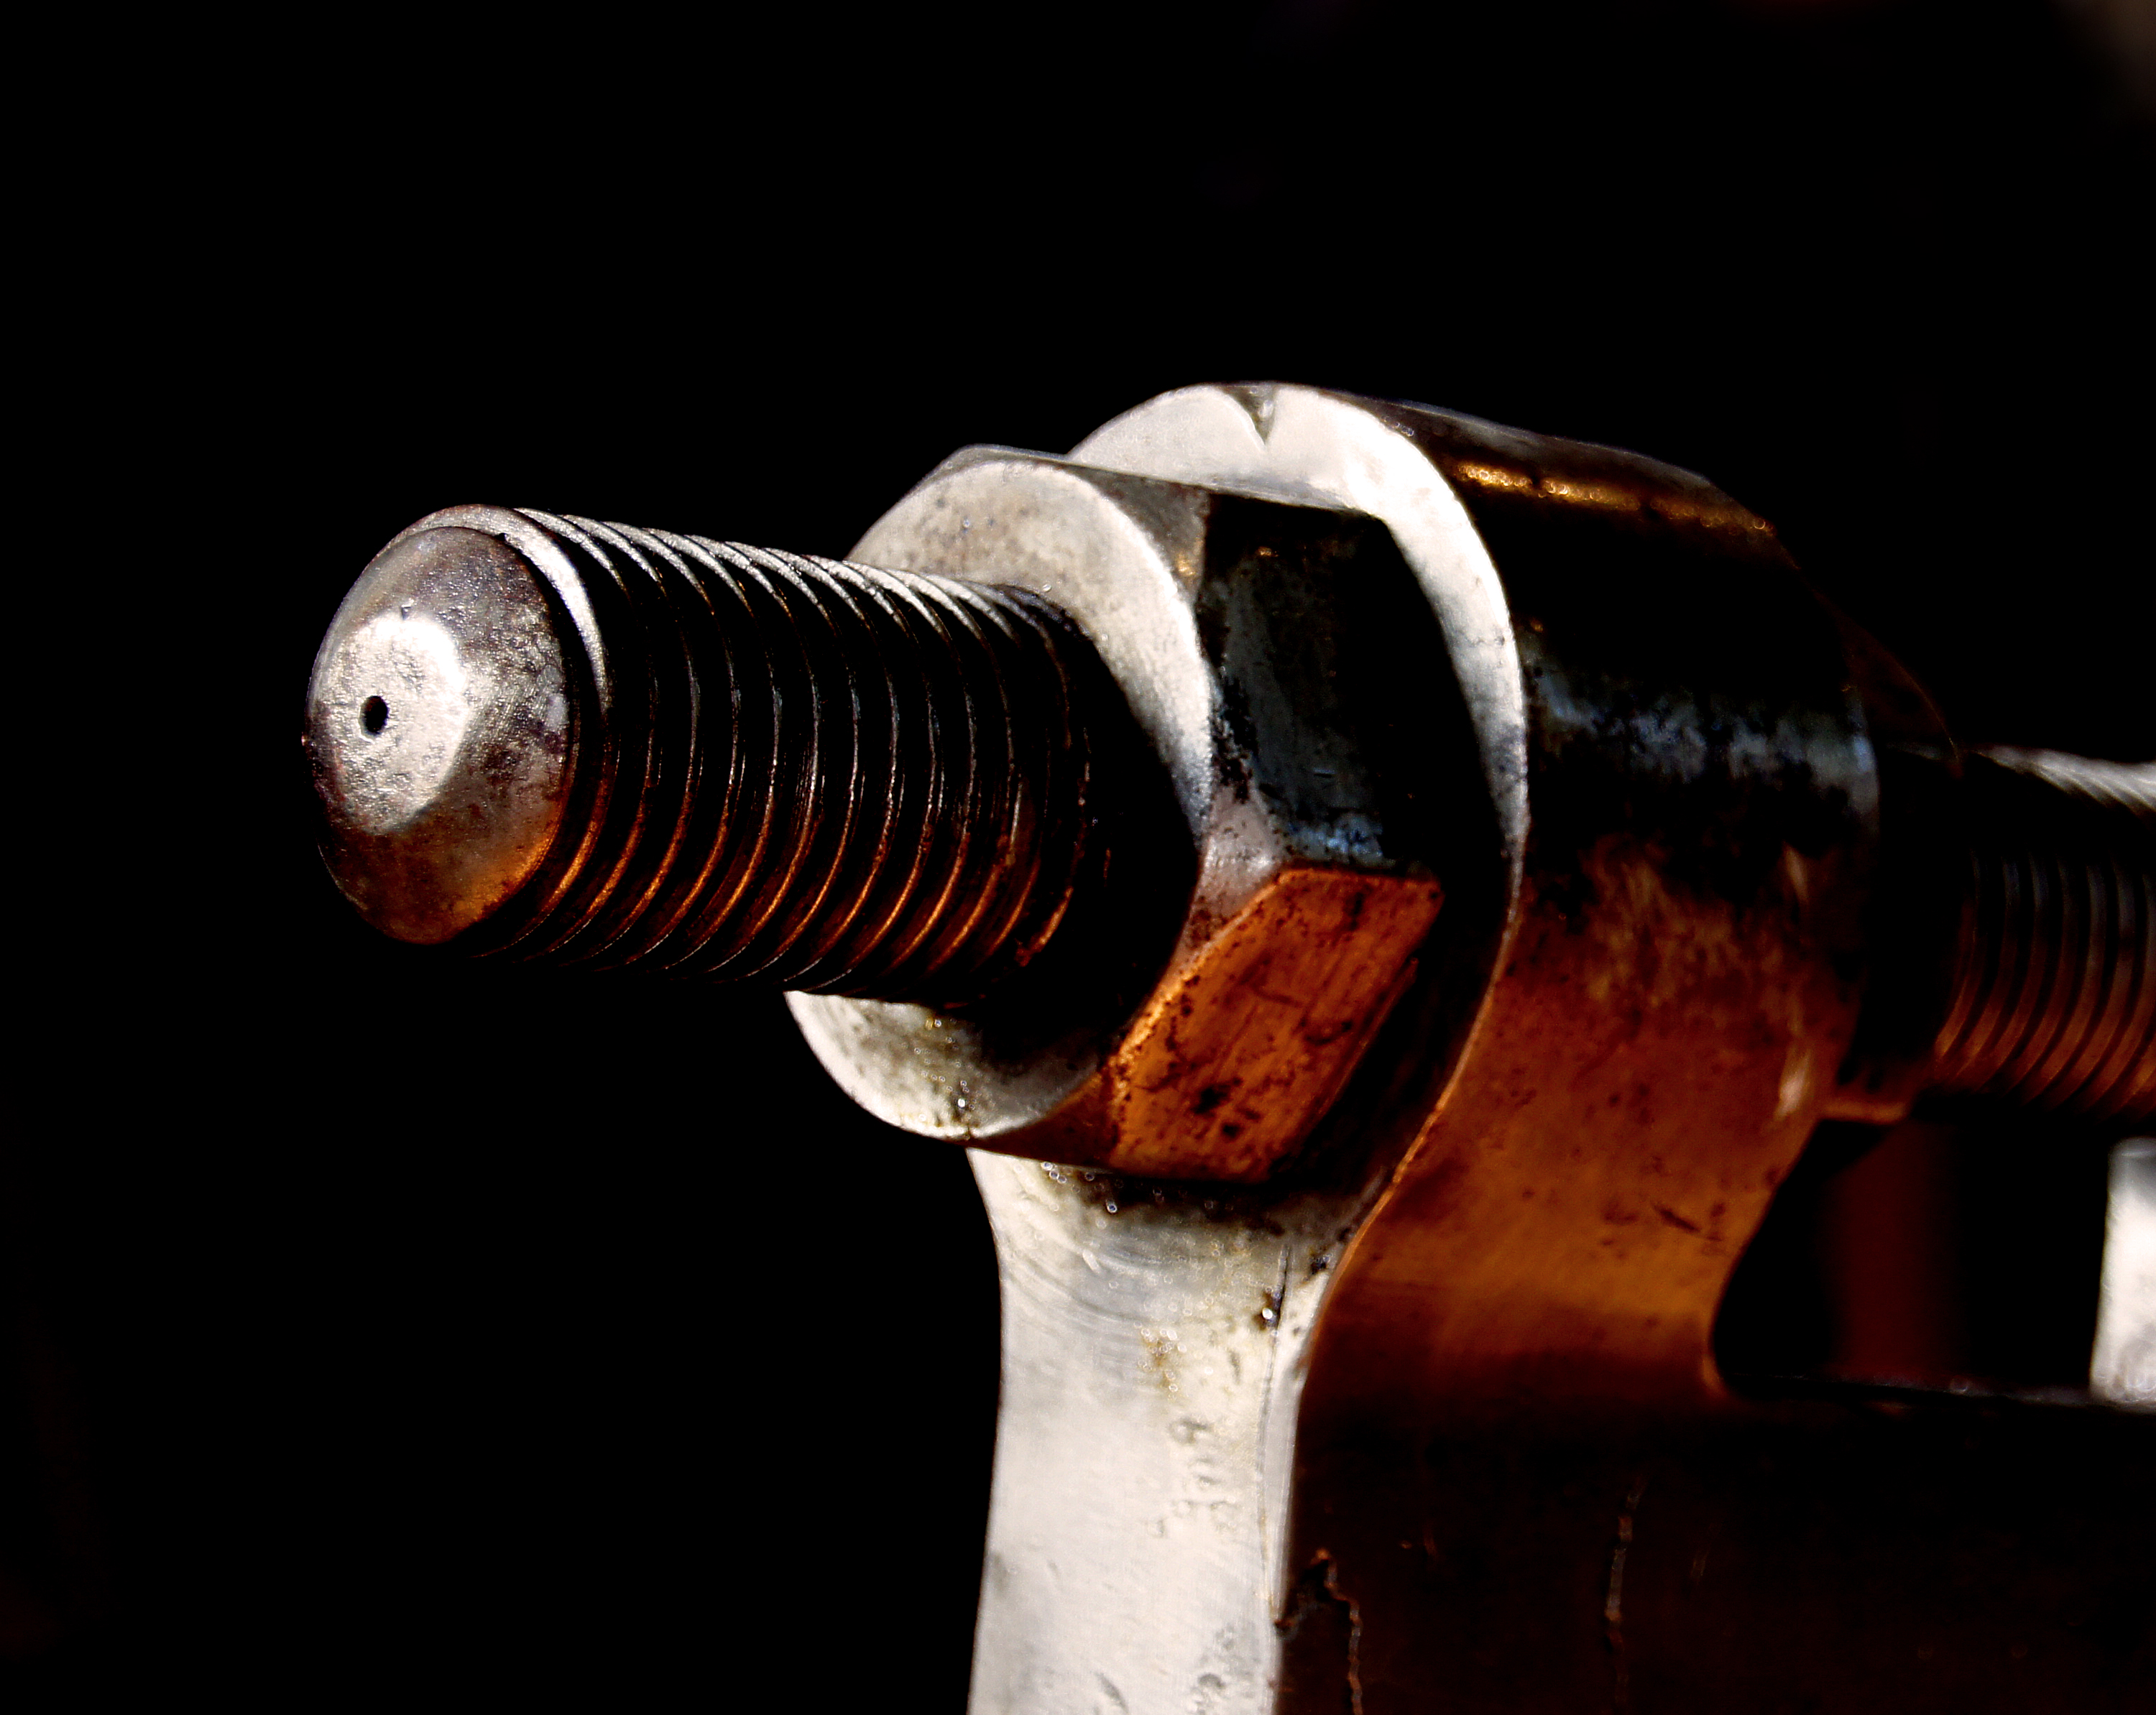
guitar, close up, stainlesssteel, sonydslra580, nutandbolt, tamron18270, screwthread, macro photography, firearm, string instrument